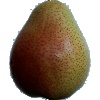
Label: Pear Forelle 1